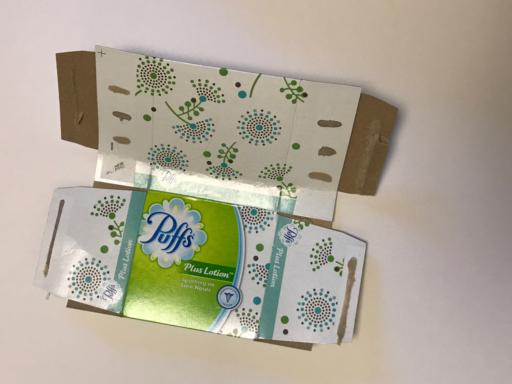
Waste category: paper